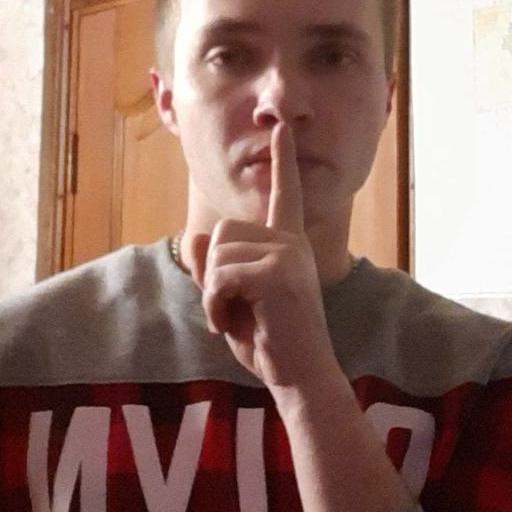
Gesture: mute